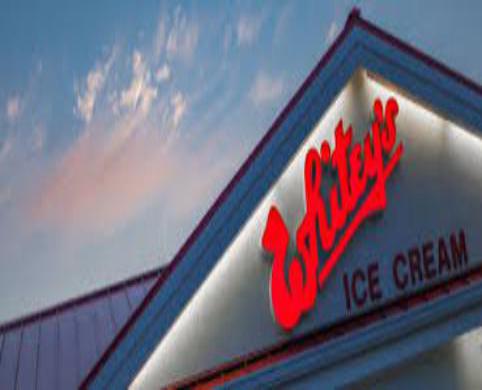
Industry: Food